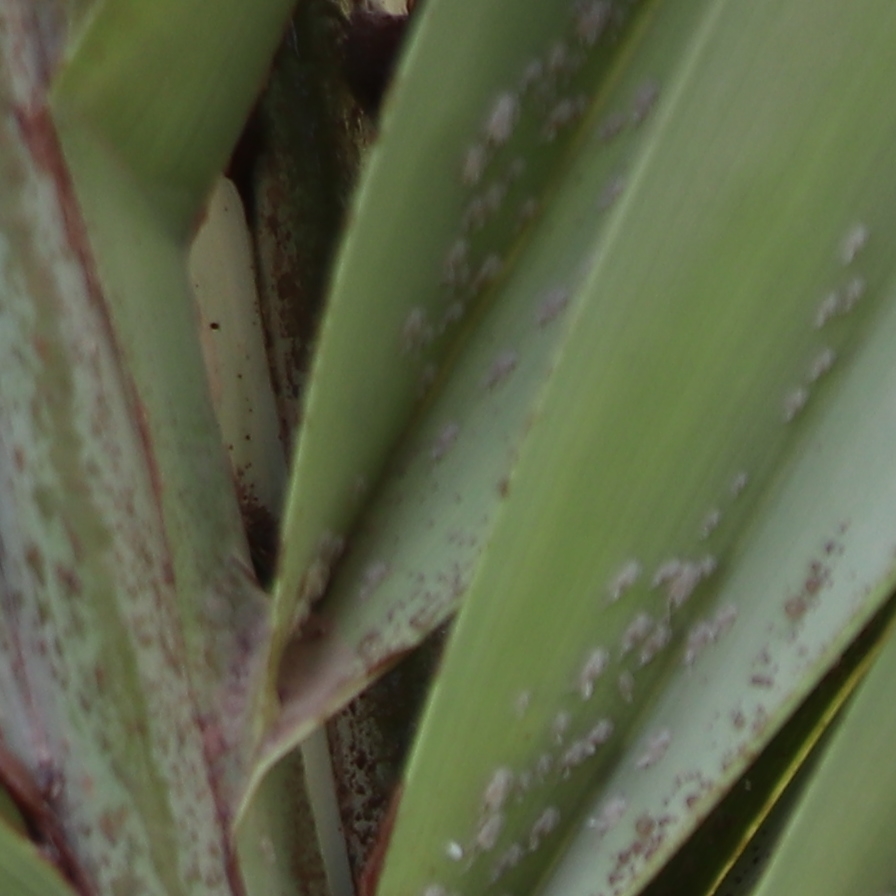
Label: Dubas